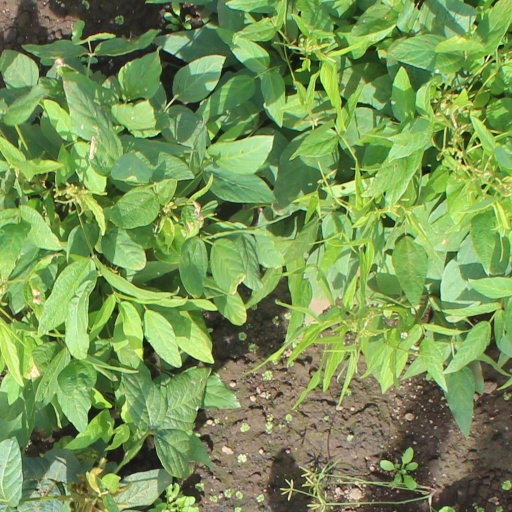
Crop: soybean